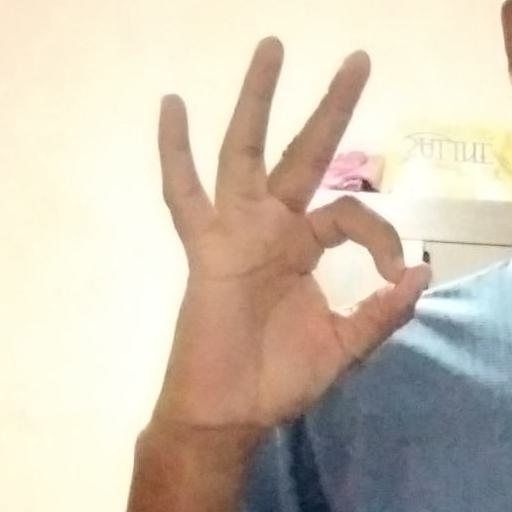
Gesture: ok